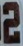
Number: 2